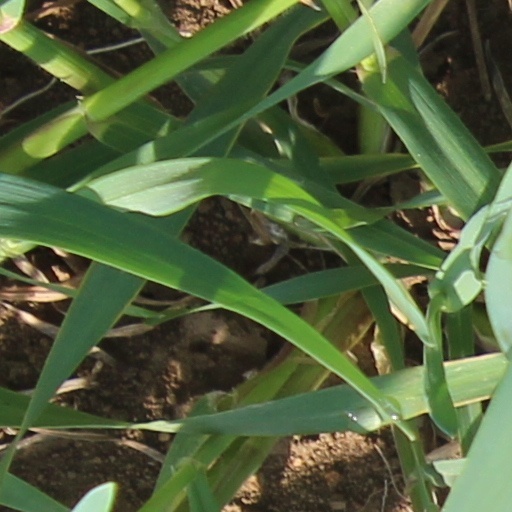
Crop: wheat